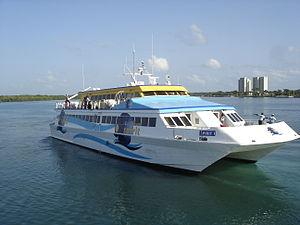
Catamaran assurant la liaison maritime ""guadeloupe-marie-Galante"" (Guadeloupe - France"
La Guadeloupe est une destination prisée pour le tourisme, pour ses plages de sable blanc ou de sable noir, ses cascades, ses musées, sa faune et sa flore, et ses nombreux sites à découvrir au hasard de la visite de certaines communes de l'île. La Guadeloupe offre aussi de nombreuses activités sportives, comme le nautisme, randonnées, découverte des fonds marins, pêche au gros, visite de Grand-cul-de-sac-Marin, etc. C'est ainsi la première destination touristique de l'Outremer français. En effet le tourisme guadeloupéen met en avant tous les atouts de l’île aussi bien le soleil et la mer que la forêt et le volcan : la Soufrière. La Guadeloupe est attractive surtout durant l’hiver où les touristes cherchent la chaleur sur les belles plages.